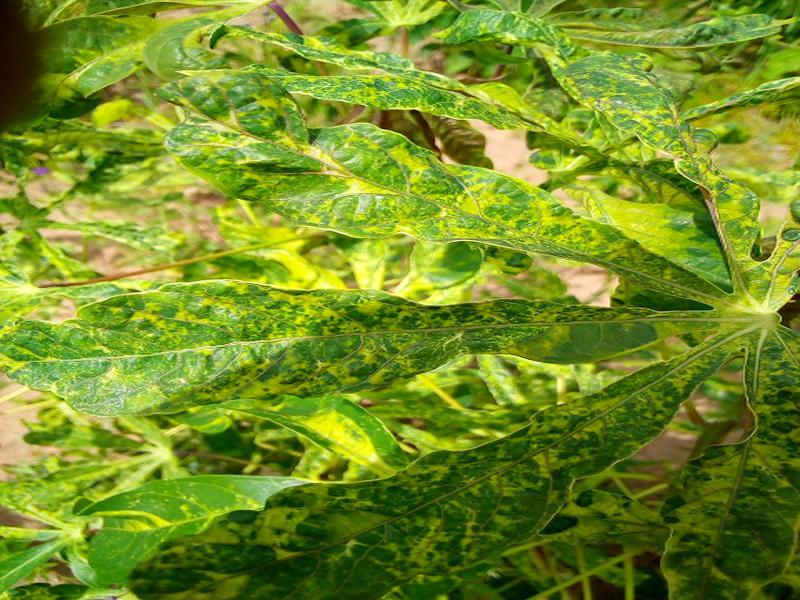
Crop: cassava
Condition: mosaic_disease